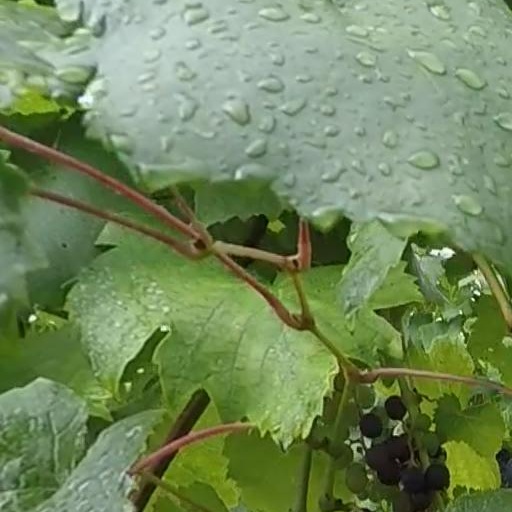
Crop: grape